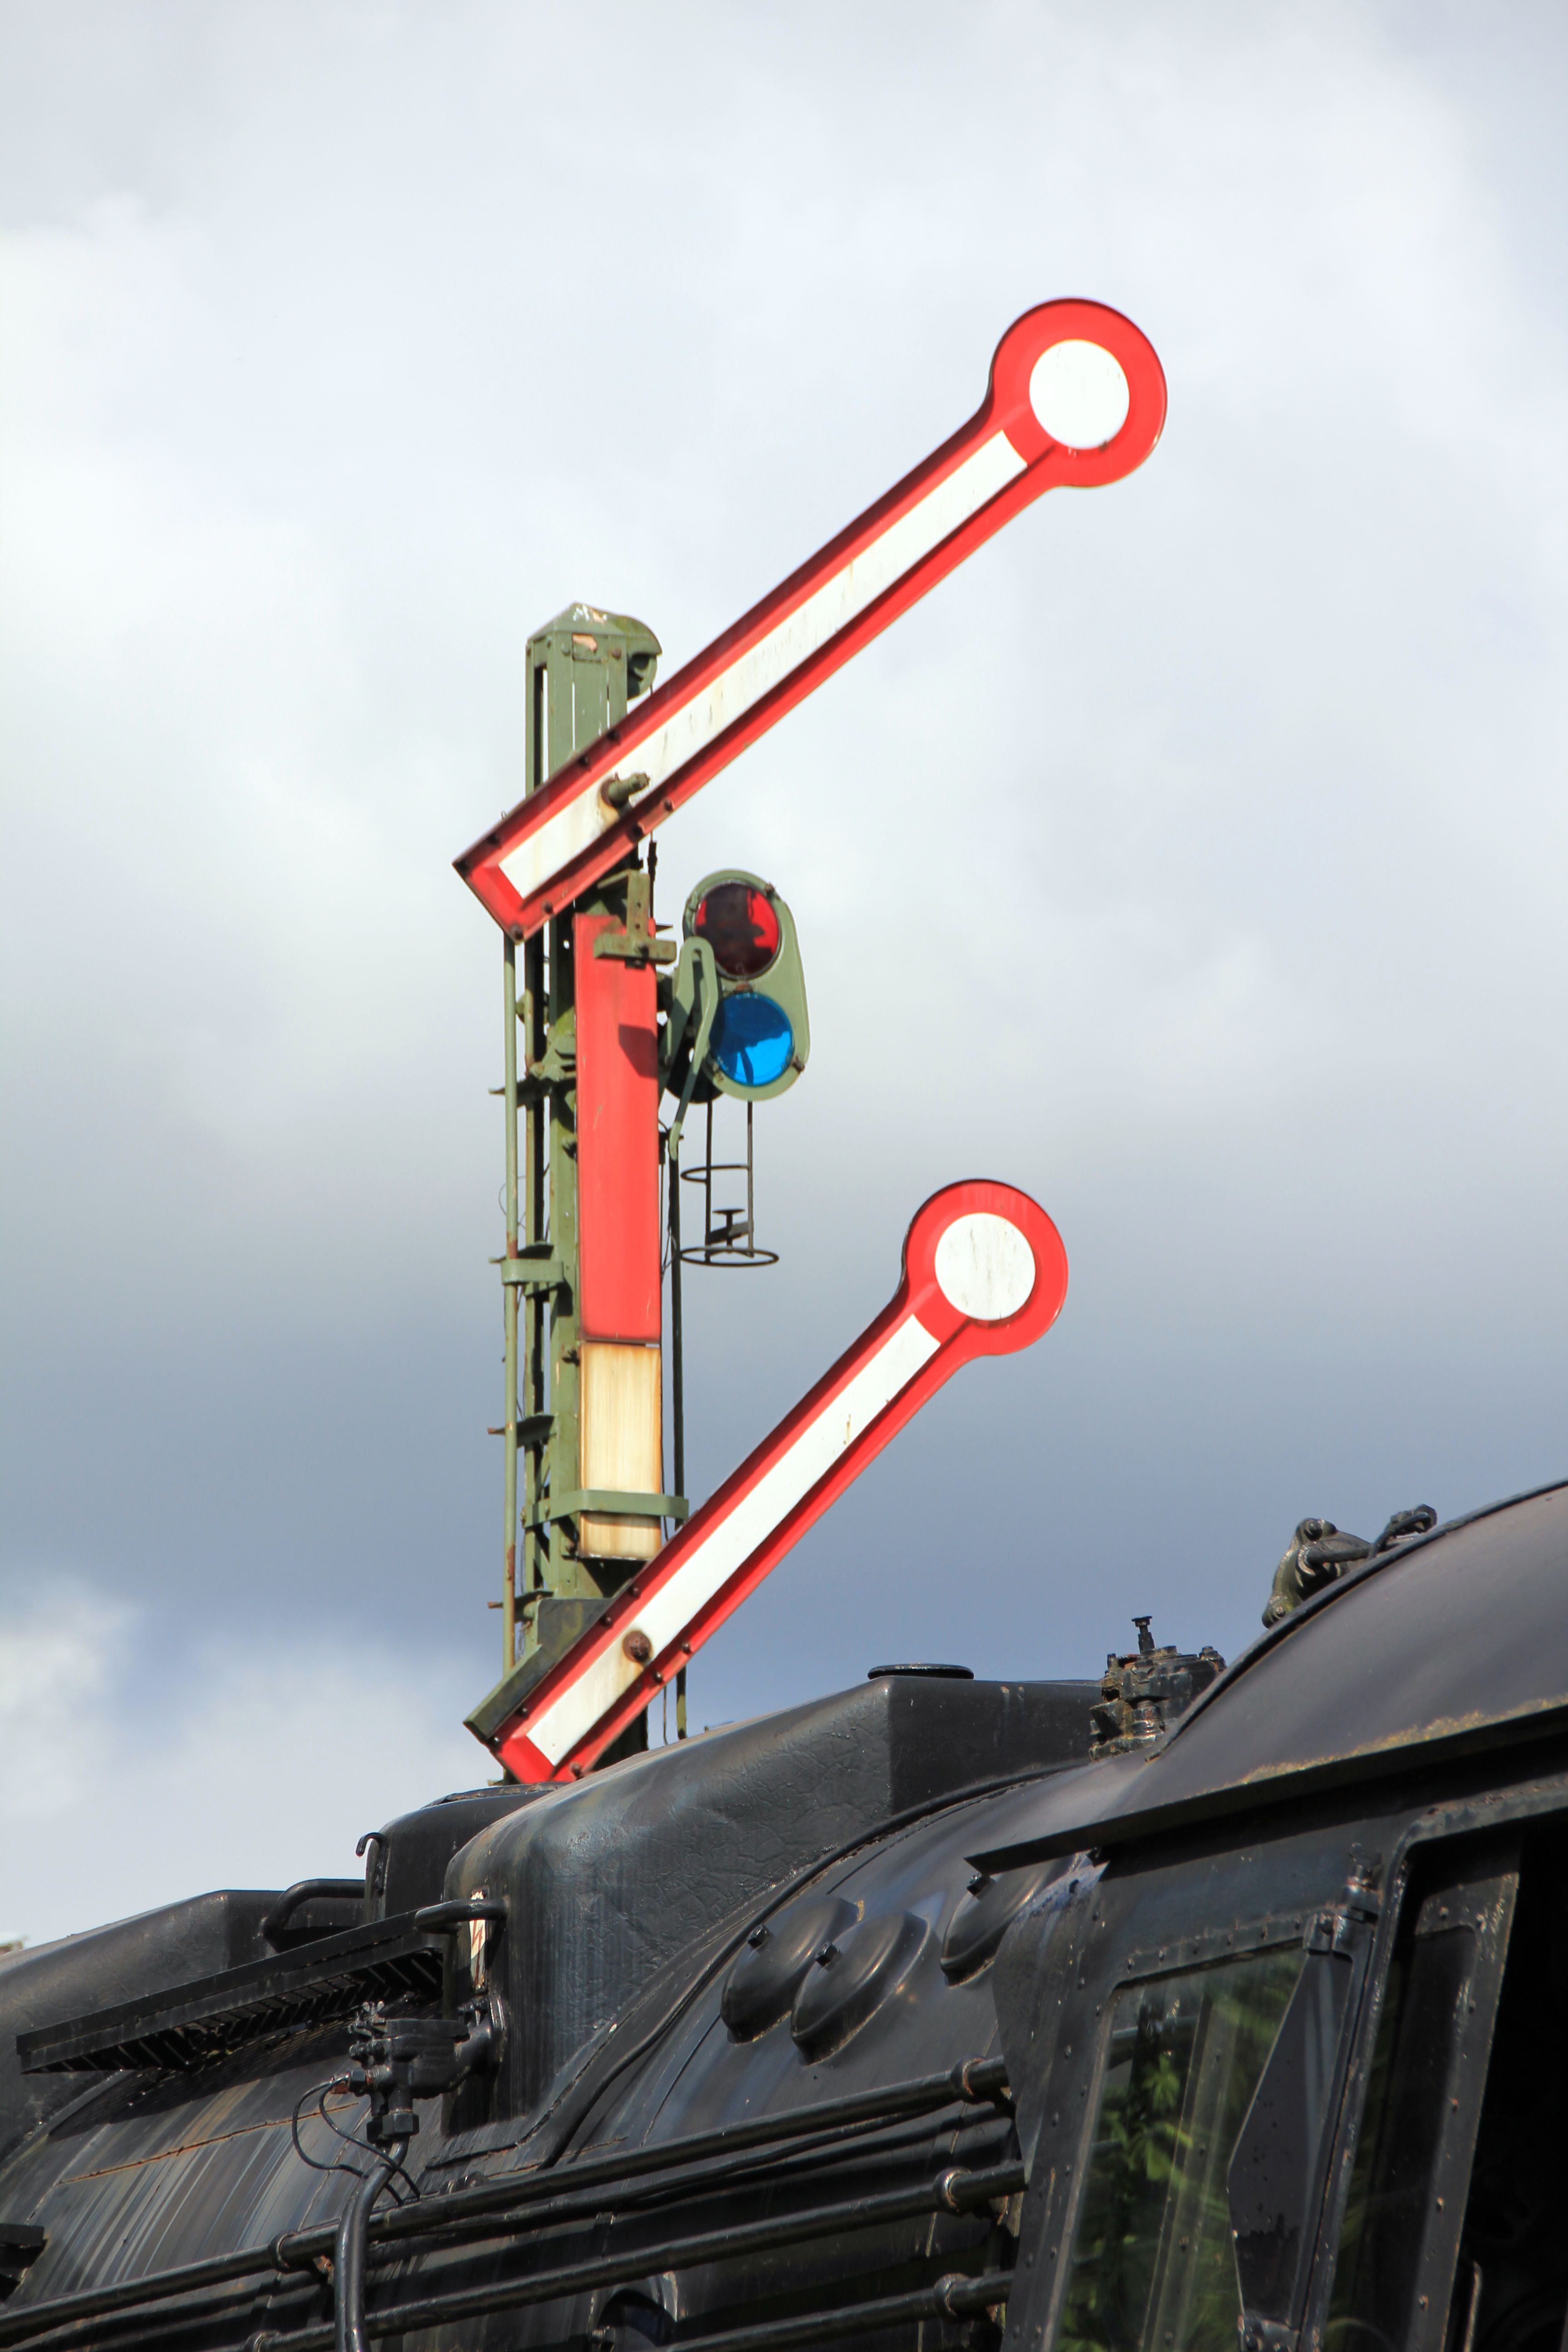
railway, train, transport, vehicle, mast, signal, lighting, traffic light, public transport, locomotive, signals, bundesbahn, stop signal, altenbeken